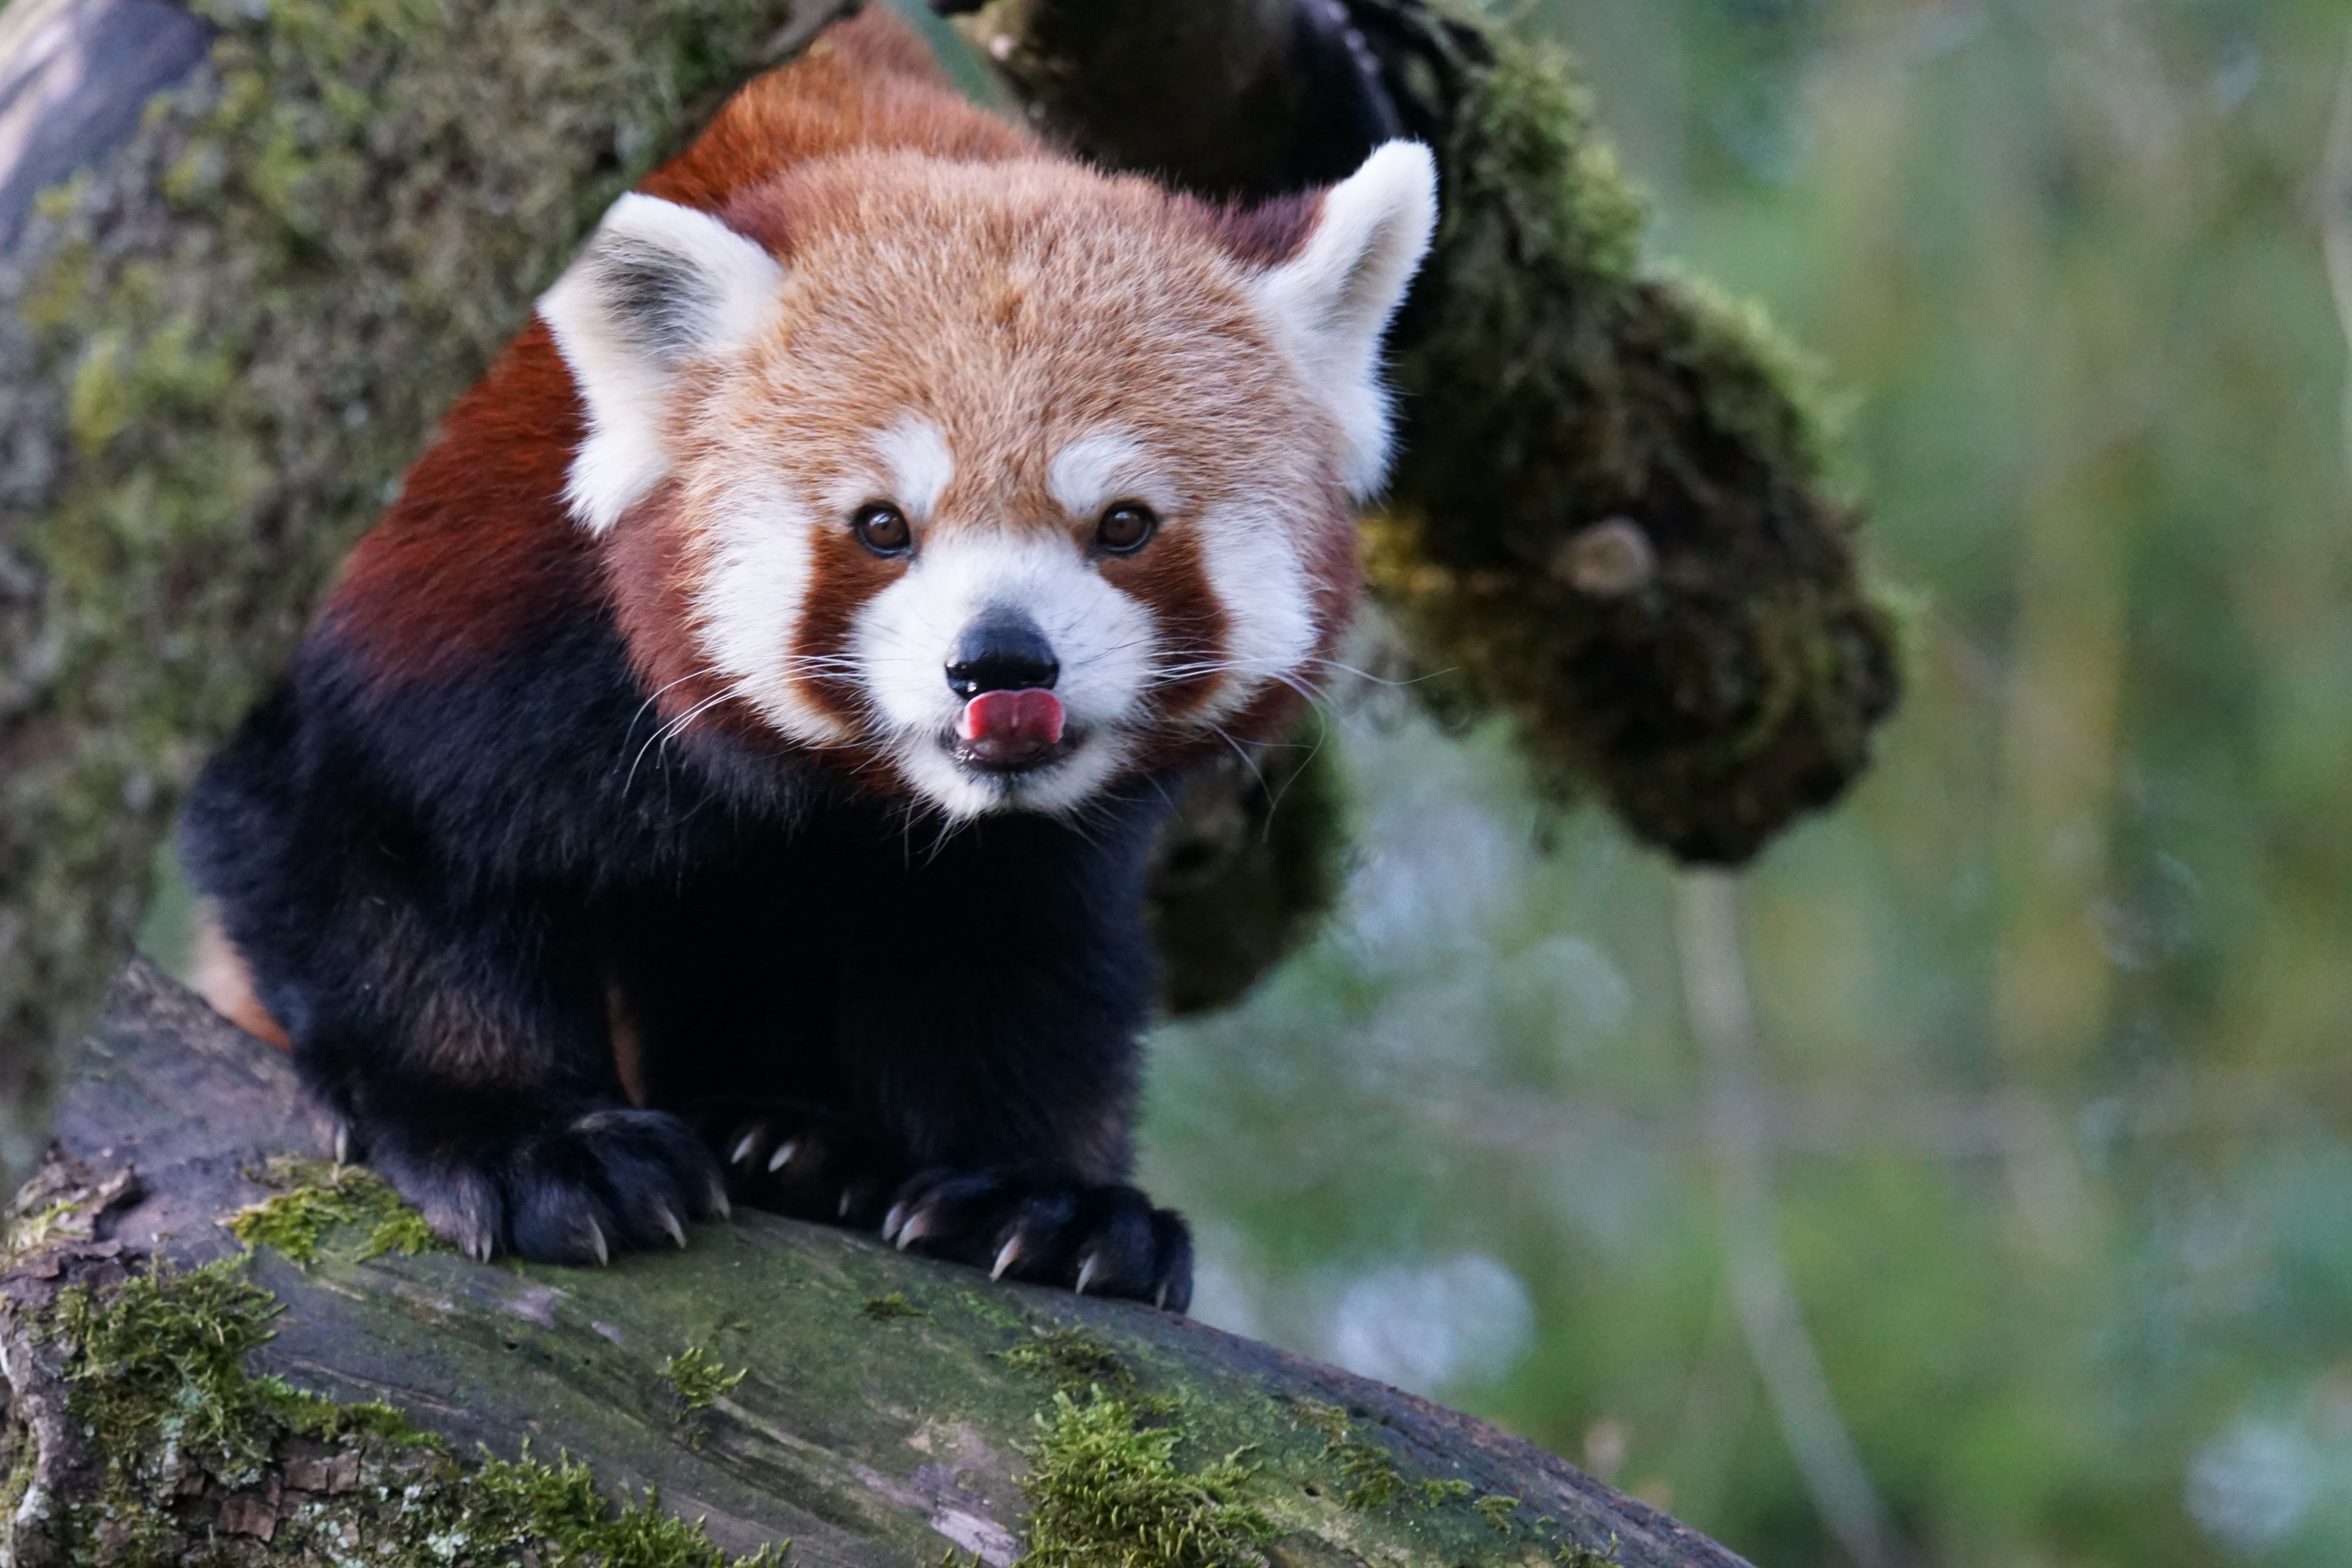
bear, wildlife, mammal, climber, fauna, red panda, panda, animals, vertebrate, giant panda, dog breed group, small panda